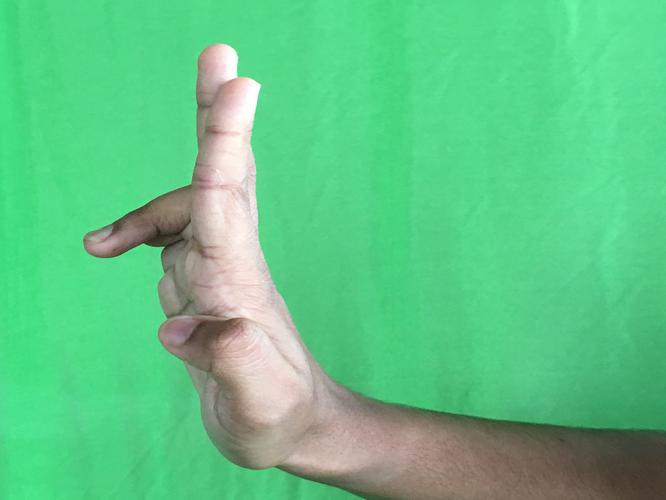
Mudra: Ardhapathaka
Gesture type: single_hand